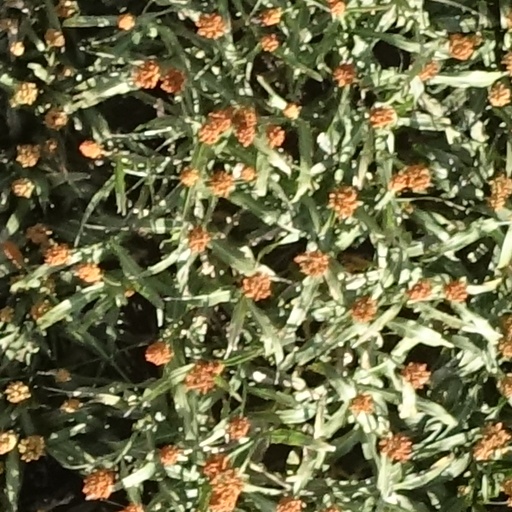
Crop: sorghum